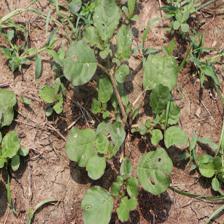
Label: BroadLeafWeed